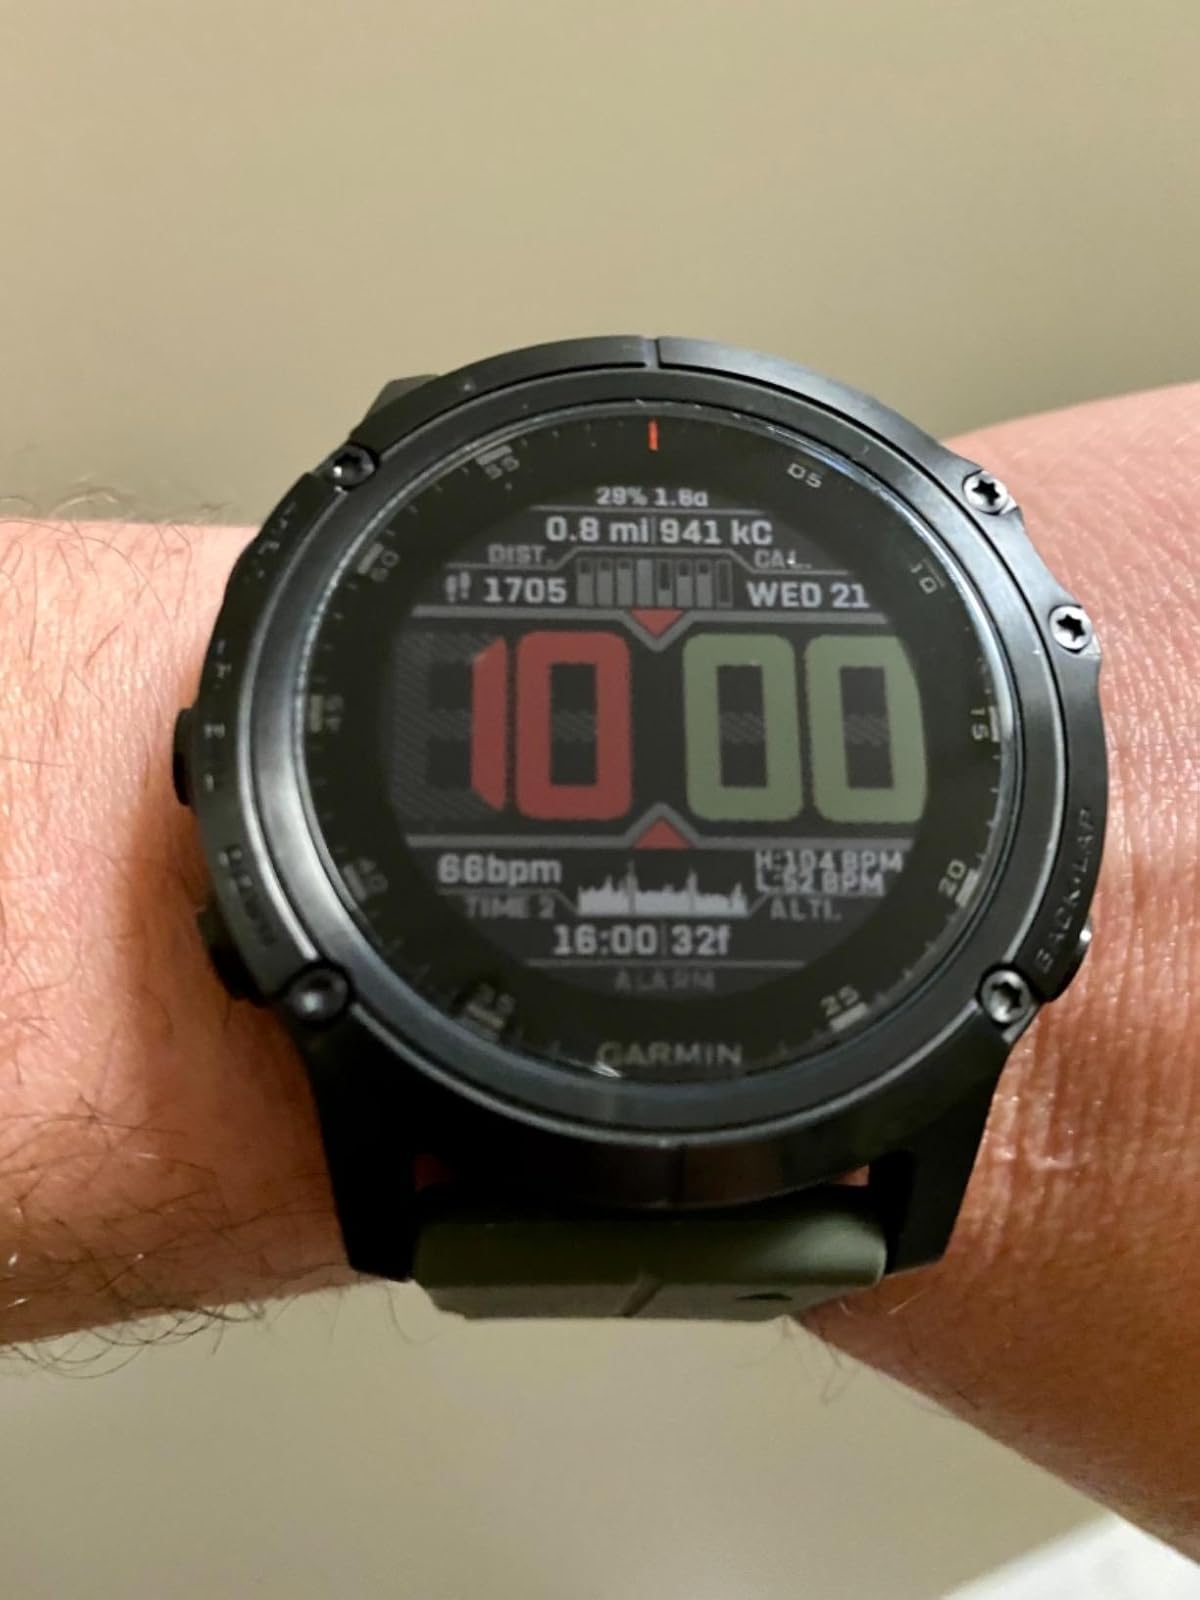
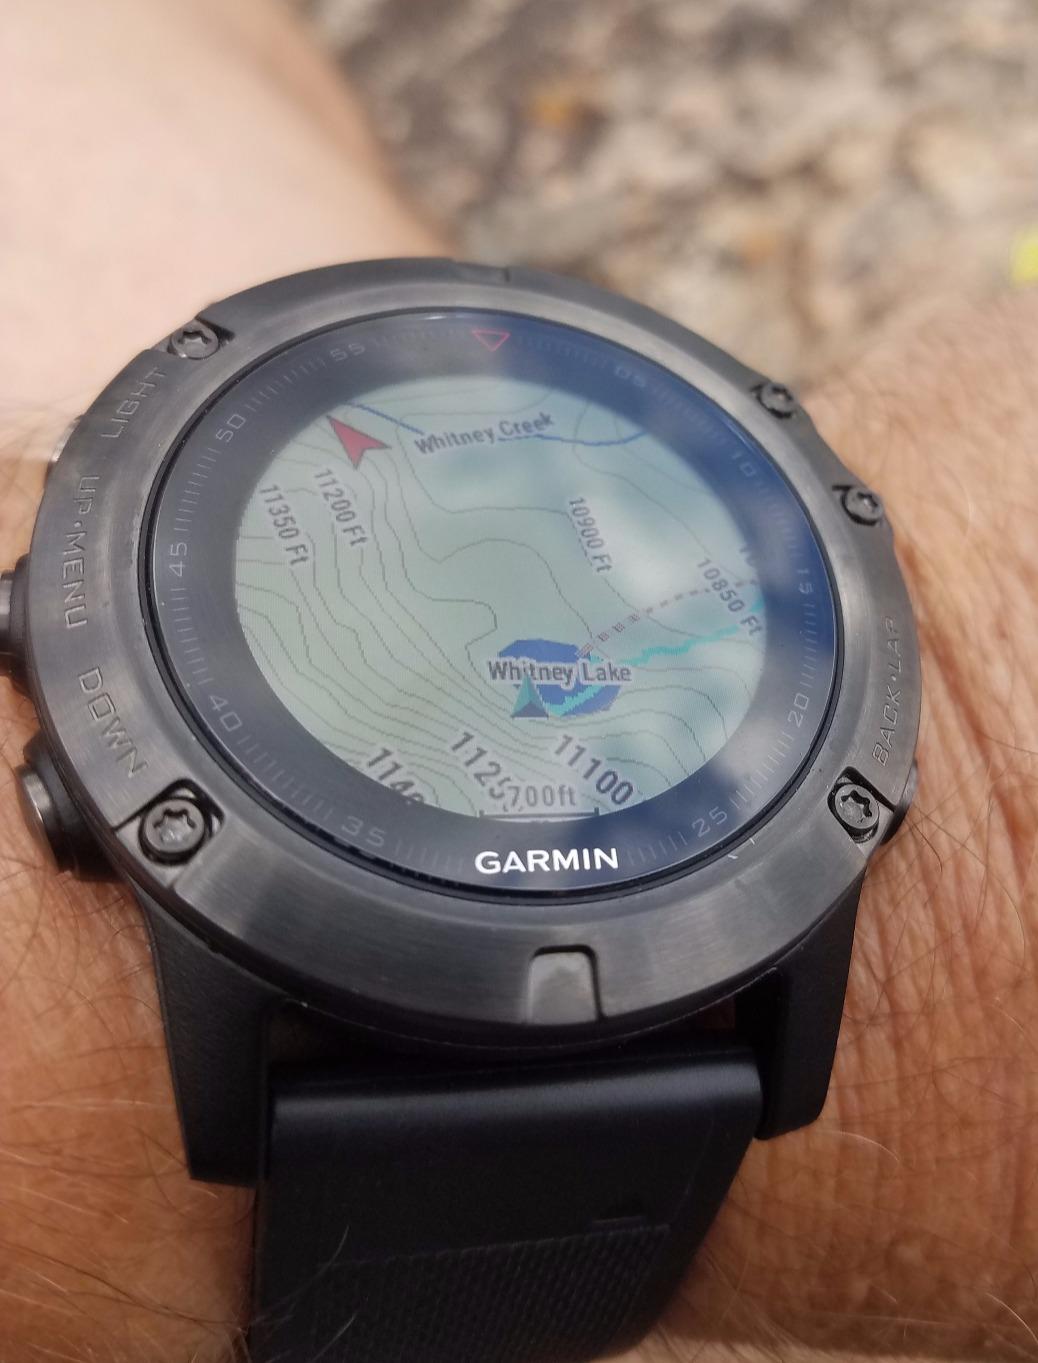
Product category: smartwatch
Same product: no